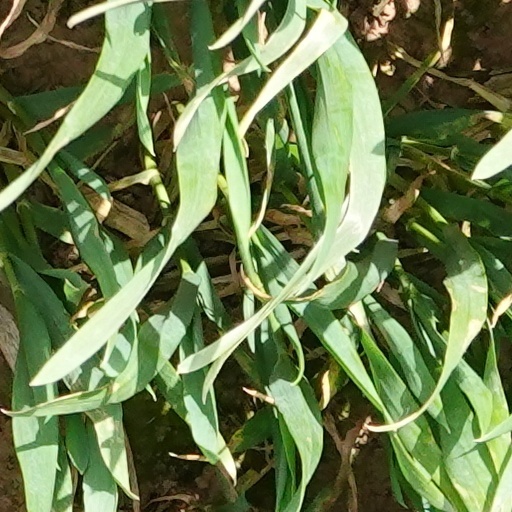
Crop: wheat